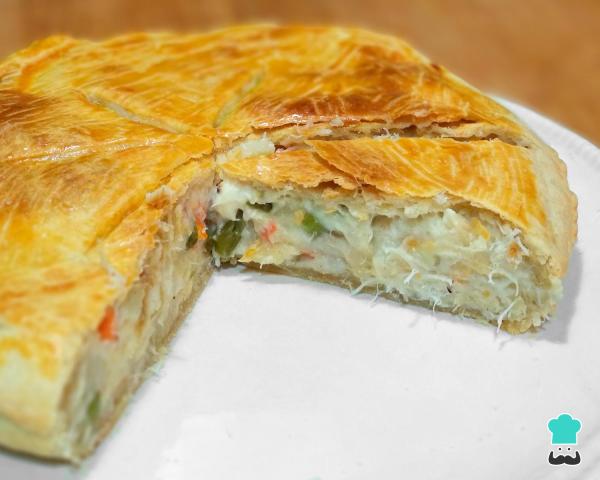
0¡Y listo! Ya podemos disfrutar de esta deliciosa empanada de bacalao con bechamel durante la cena o a modo de entrante/aperitivo. Como nosotros hemos hecho todo el proceso casero, es un tanto más laborioso y largo, de manera que si prefieres hacer una empanada de bacalao con masa quebrada más rápido, siempre puedes comprar la masa ya hecha e ir directamente a la preparación del relleno. En cualquier caso, ¡no olvides dejar tu comentario! Como esta receta es de inspiración brasileña y portuguesa, puedes acompañarla con estas opciones:Limonada brasileñaSerradura portuguesa